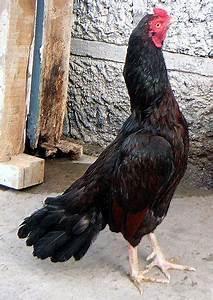
chicken